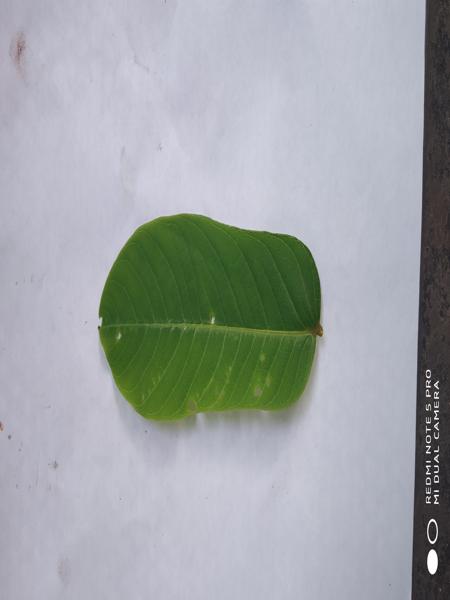
Plant: Chakte